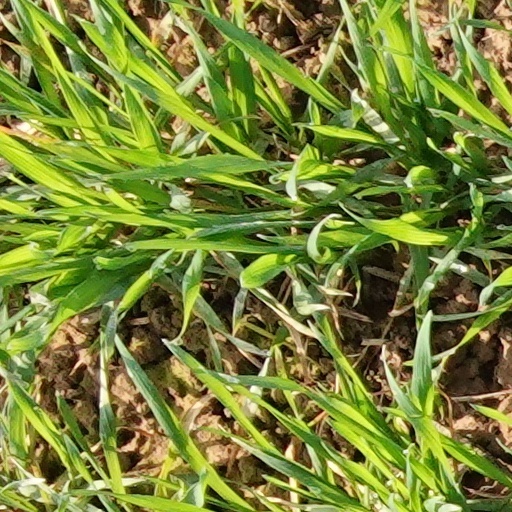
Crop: wheat